Mysteries of Osiris

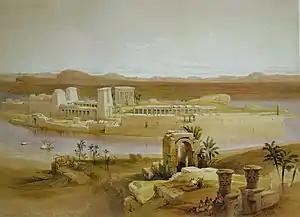
View of the Temple of Philæ from Bigeh Island in 1838 (painting by David Roberts).

During the first millennium BC, although ancient Egypt was in its twilight, it remained a living civilization where religious beliefs underwent profound changes. From the 6th century, the country of the Nile gradually lost its political independence by being the victim of a succession of foreign occupations (Persians, Nubians, Macedonians, Romans). The Egyptian elites, politically downgraded by these external authorities, then took refuge within the temples to maintain their income, their prestige and their social status. This clericalization of culture leads to the production of intense theological reflections. The ancient traditions are rethought and developed into a very complex symbolic system, based in particular on the myth of the dismemberment of Osiris and the demonization of the god Set. The written culture of hieroglyphics was profoundly modified, with the number of signs multiplied tenfold. Learning to write becomes an extremely difficult art requiring around ten years of study. It is probable that this complexity produced a break between the mass of the Egyptian people and the priests busy with their magico-religious speculations behind the surrounding walls of the temples. The most important change is the growing importance of the cult of Osiris. The devotion shown to him leaves the funerary domain, where he was strictly confined since the Old Kingdom, to reach individuals in search of a religion of salvation. The Osirian belief spread outside its original metropolises of Abydos, in the south, and Busiris, in the north, to reach all the cities of the country where, within each temple, chapels dedicated specifically to the Mysteries developed. The most famous example is the "Osireion" of Dendera, a complex of six chapels located on the roof of the temple of Hathor.